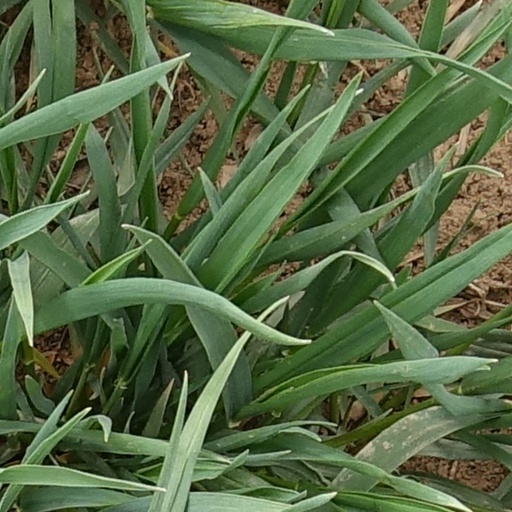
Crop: wheat